Tillitse Church

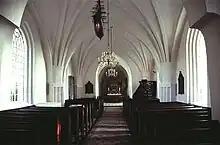
Interior

Tillitse Church is a Romanesque building west of the village of Dannemare, some south of Nakskov on the Danish island of Lolland. Built of red brick in the first half of the 13th century, it has an intricately carved auricular altarpiece created by Jørgen Ringnis in 1642. An 11th-century runestone stands outside the church entrance.